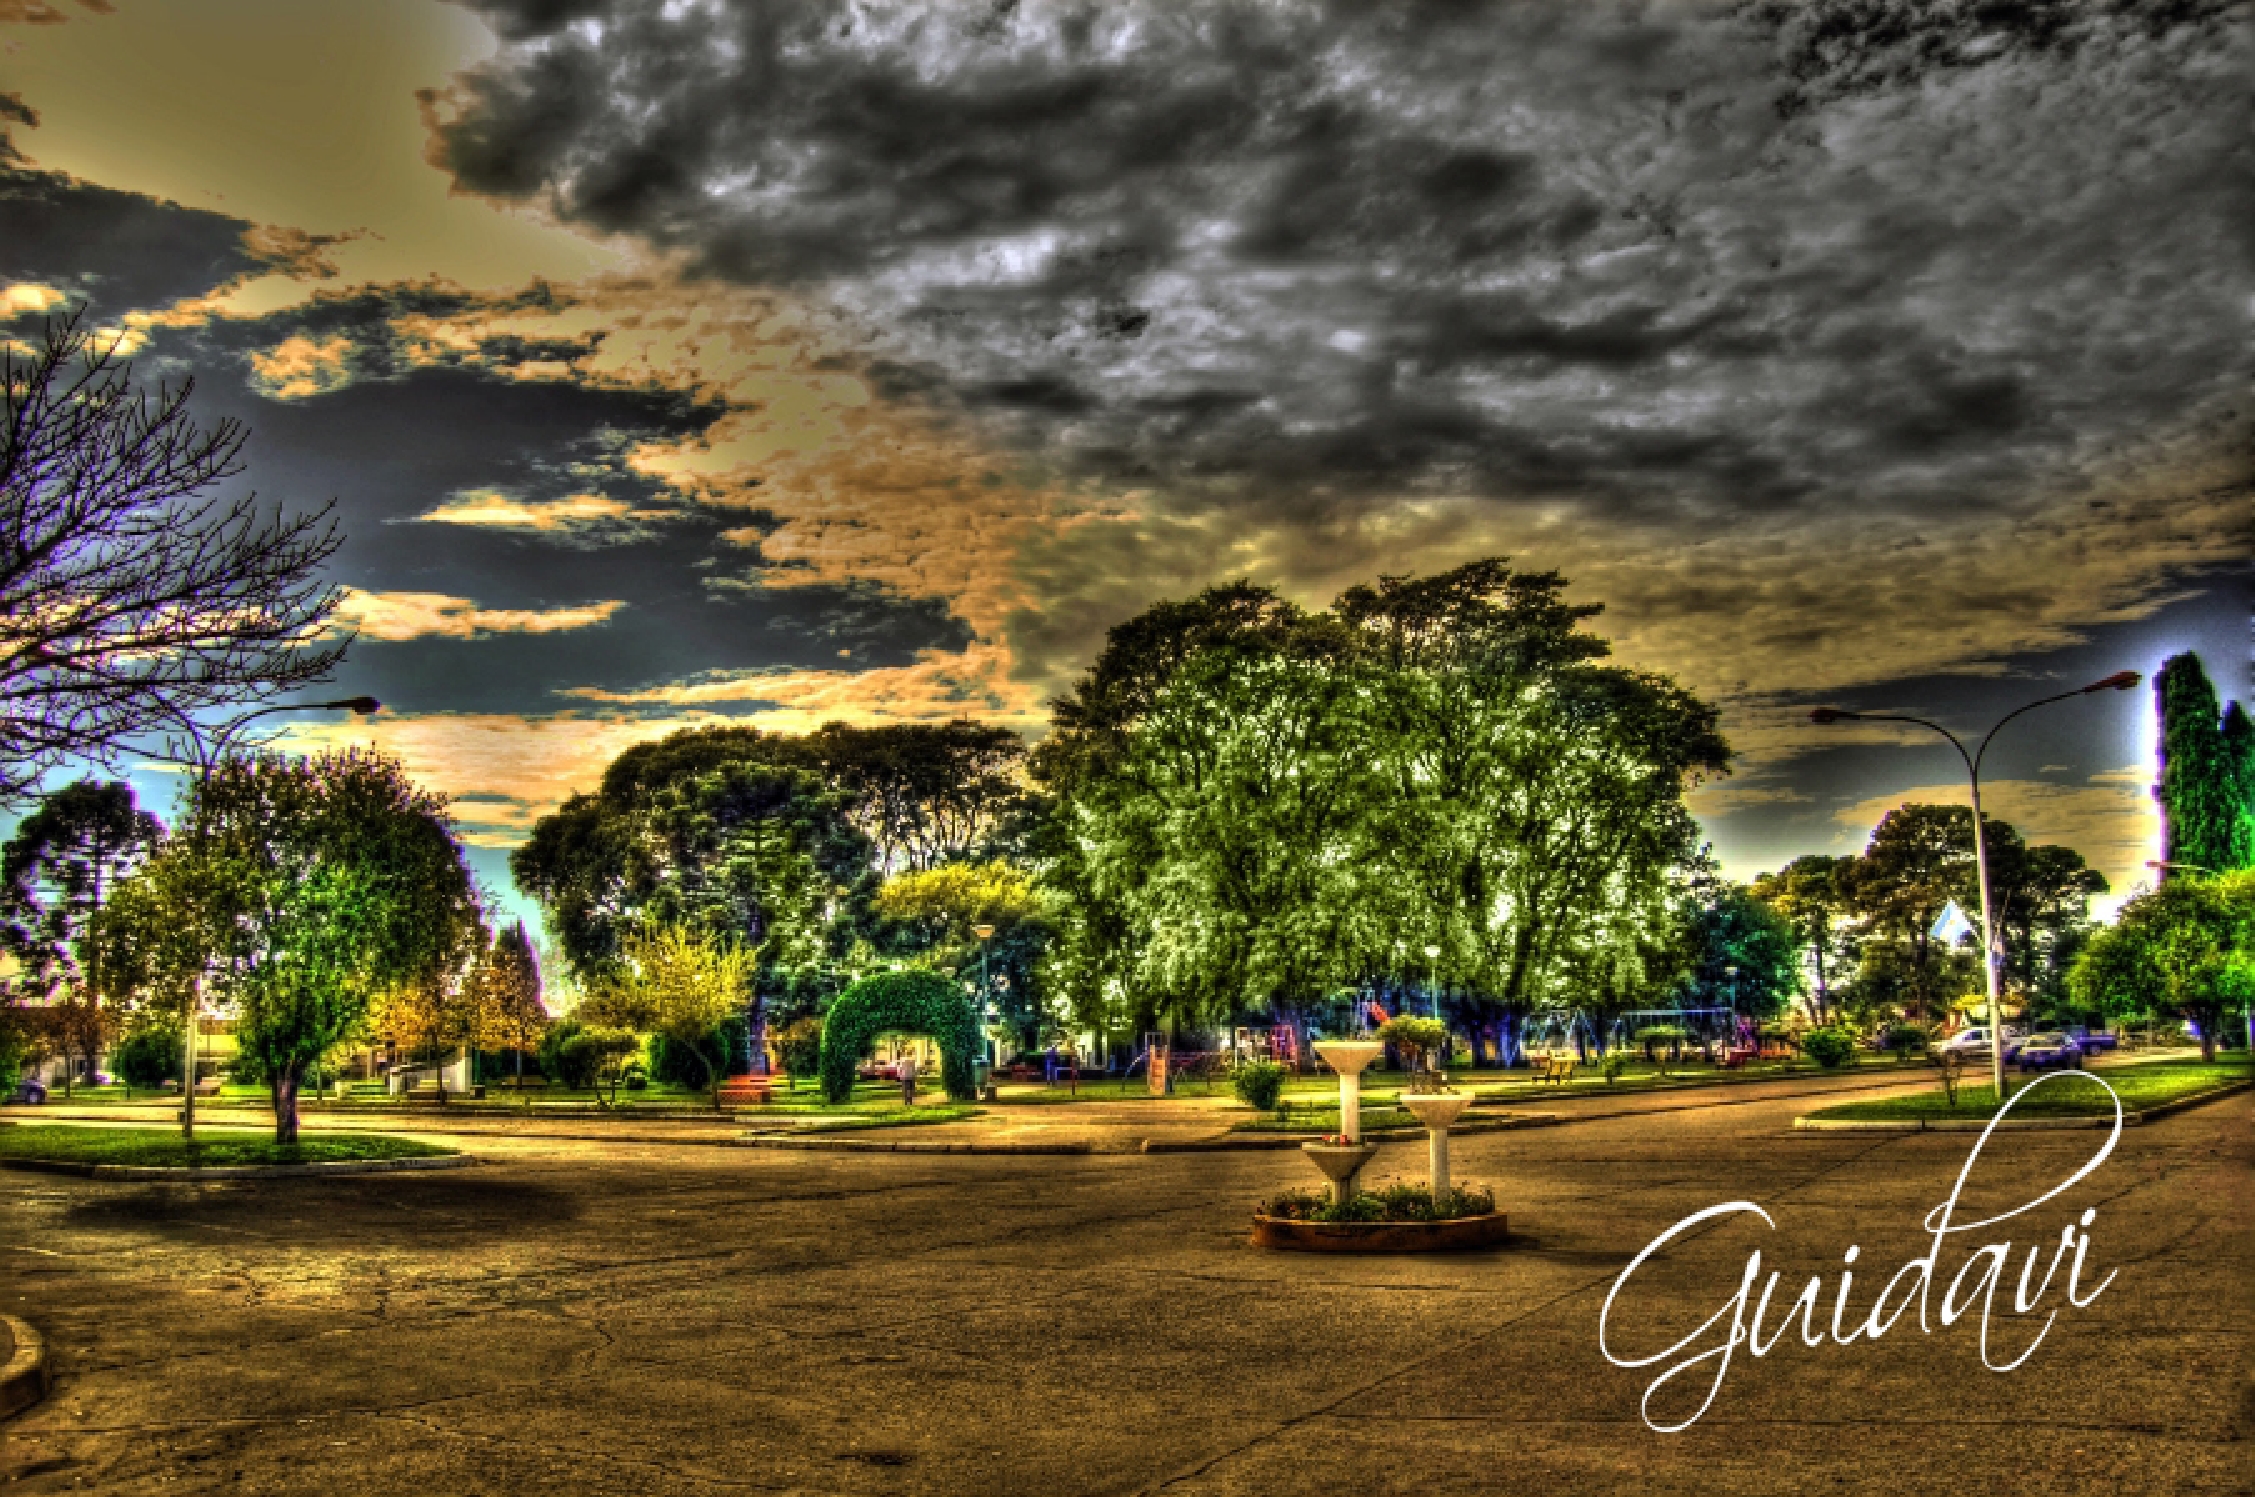
natural, sky, nature, tree, cloud, green, light, daytime, night, grass, lighting, morning, atmosphere, urban area, woody plant, landscape, sunlight, residential area, architecture, photography, spring, city, plant, evening, real estate, reflection, road, horizon, sunset, meteorological phenomenon, house, Tints and shades, street, Colorfulness, landscaping, park, tourism, building, shade, suburb